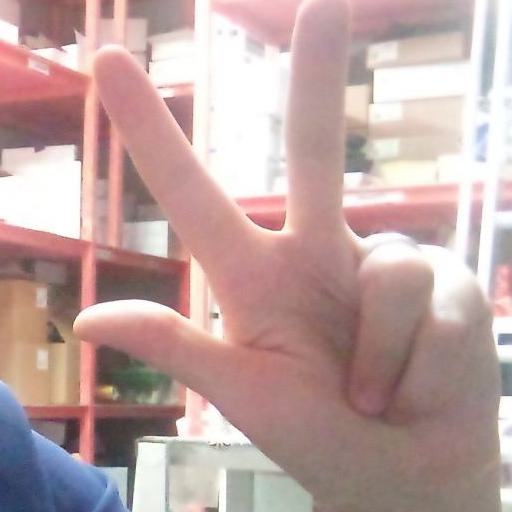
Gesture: three2